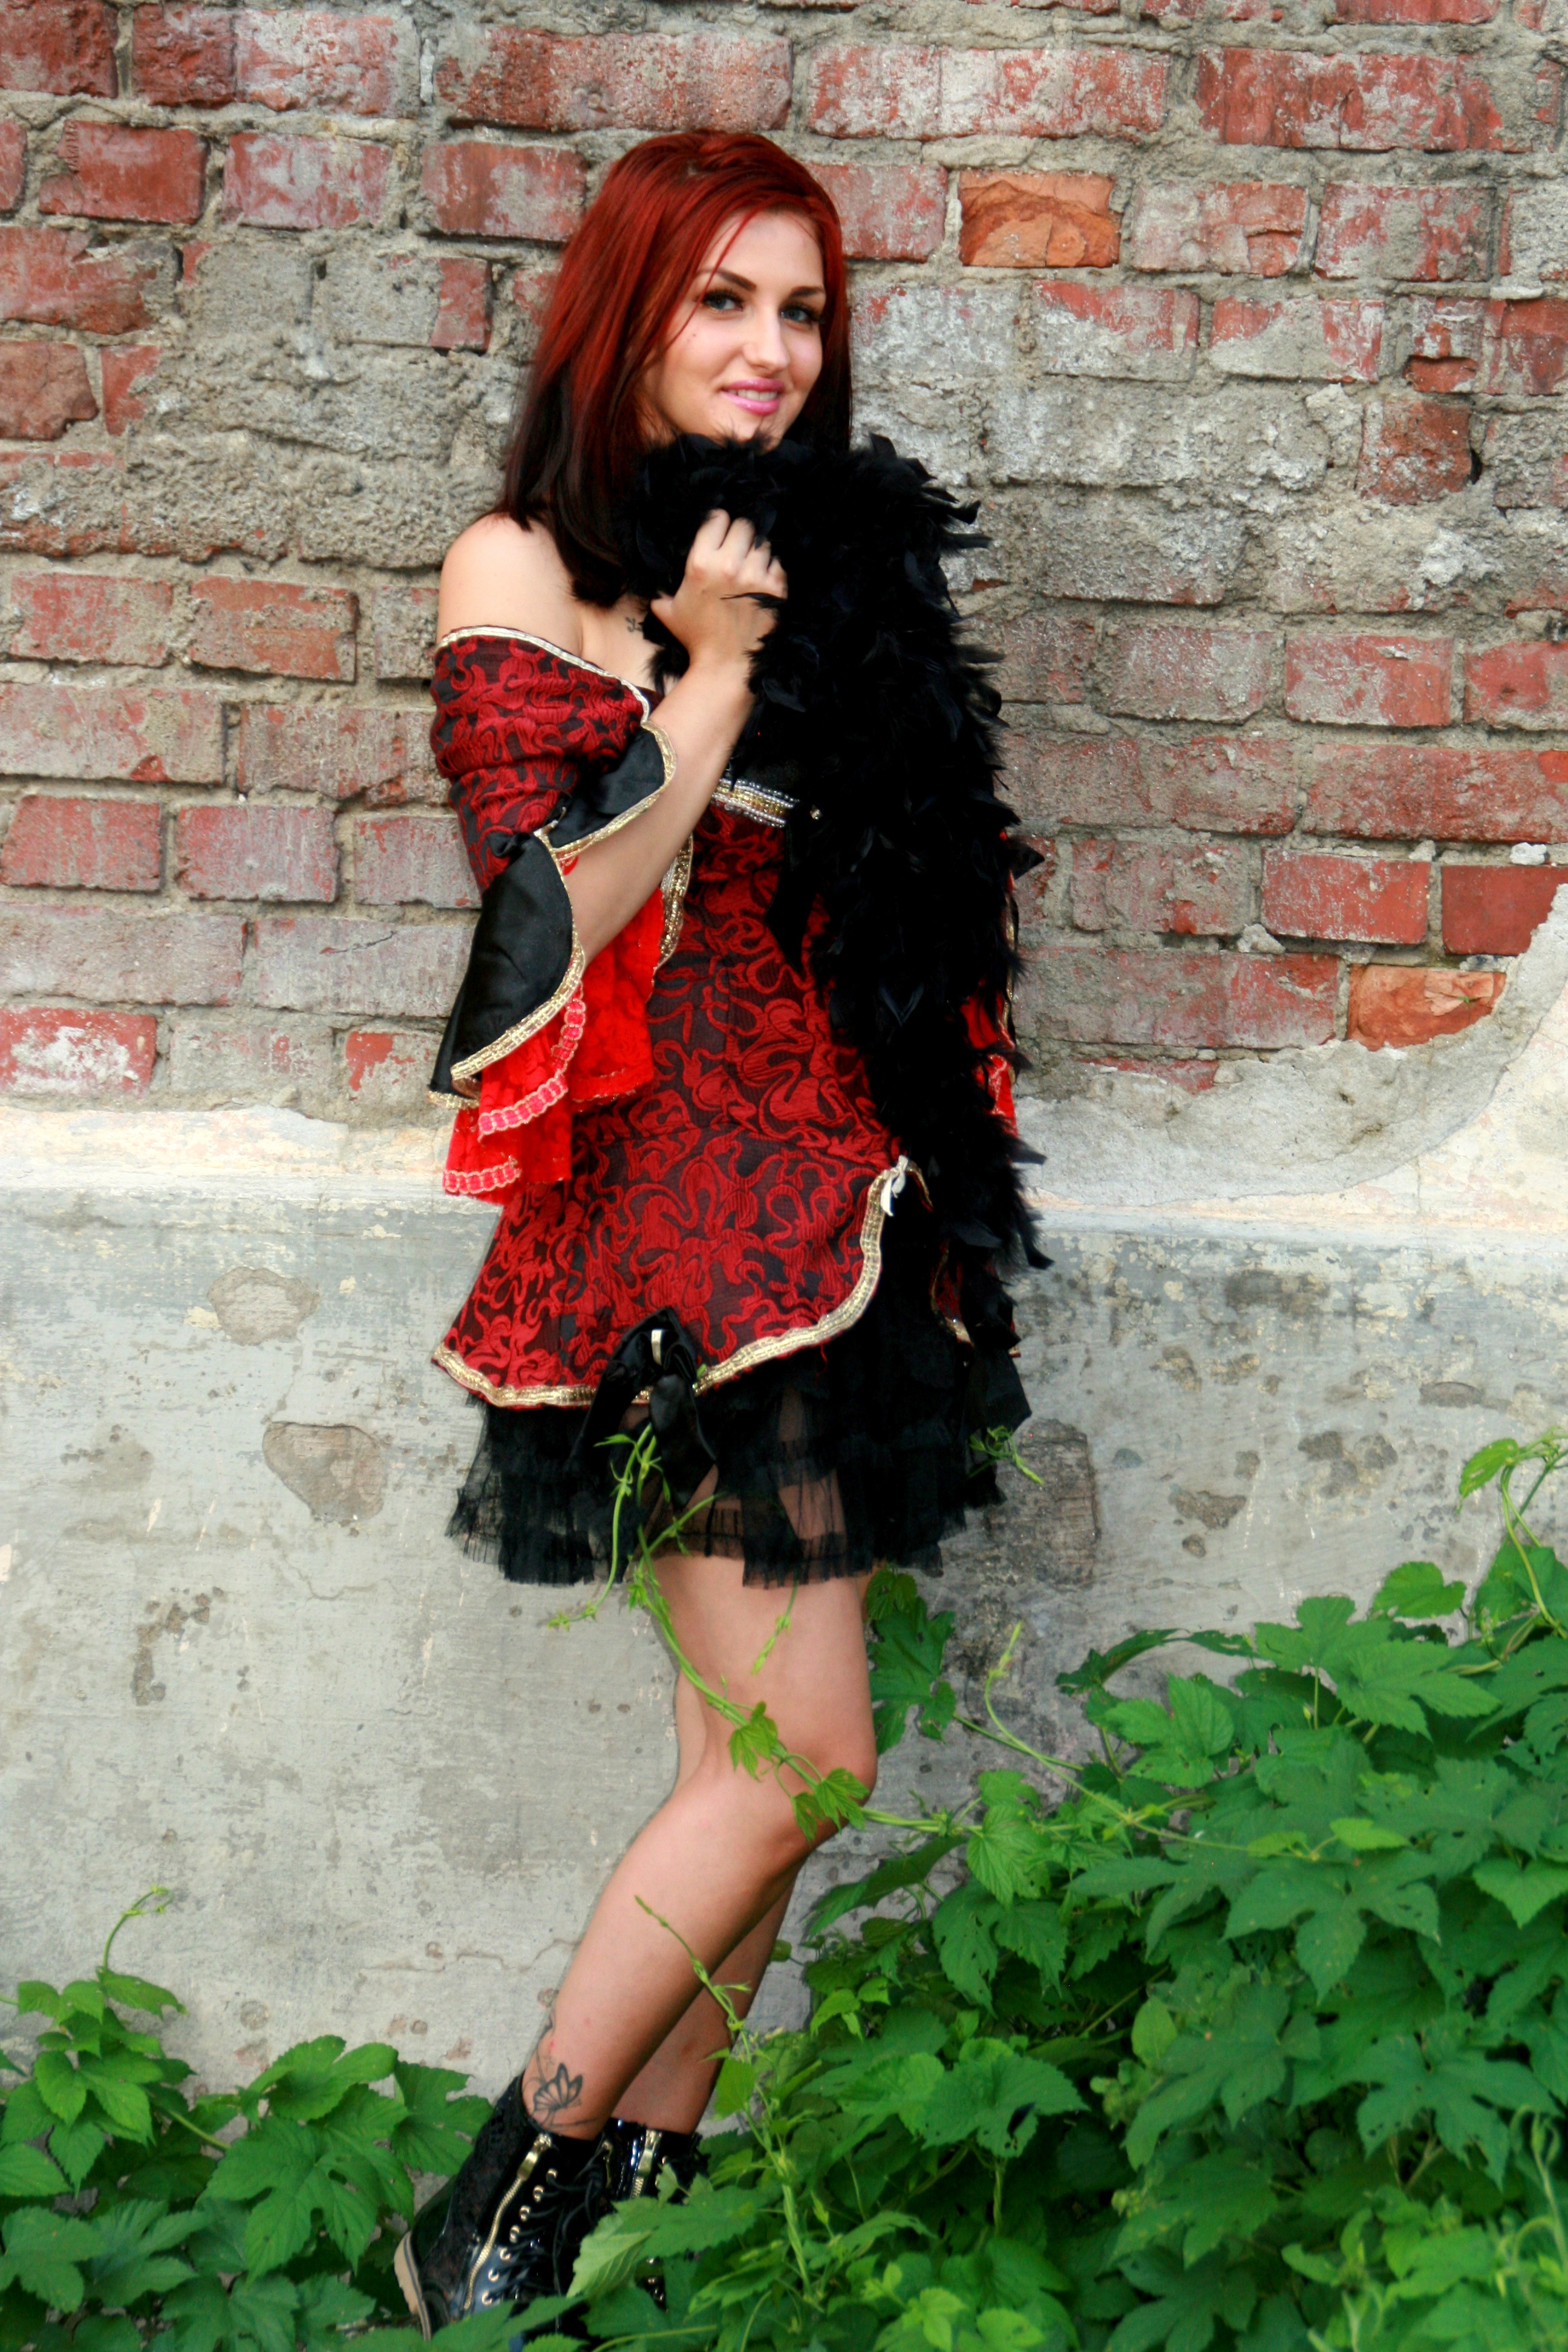
girl, woman, leg, model, red, fashion, clothing, lady, long hair, red hair, black hair, dress, beauty, costume, blue eyes, abdomen, photo shoot, seduction, goth subculture